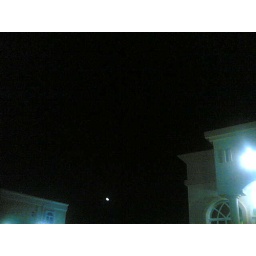
A3rf it's not clear &amp;gt;.&amp;lt; by phone cam !